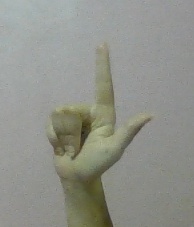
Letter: laam